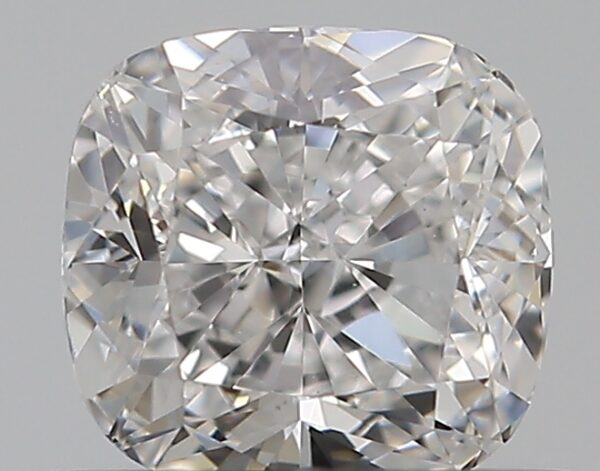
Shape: cushion
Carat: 0.55
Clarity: VS1
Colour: E
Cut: EX
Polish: EX
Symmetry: VG
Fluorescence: M
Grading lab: GIA
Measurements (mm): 4.73 x 4.47 x 3.01